Mike Epps

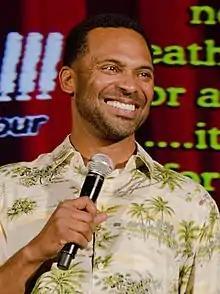
Epps in 2013

Michael Elliot Epps (born November 18, 1970) is an American stand-up comedian and actor. He played Day-Day Jones in "Next Friday" and its sequel, "Friday After Next", and also appeared in "The Hangover" and "The Hangover Part III" as "Black Doug". He was the voice of main character Boog in "Open Season 2", replacing Martin Lawrence, with whom he starred in the comedy "Welcome Home Roscoe Jenkins", playing "Reggie", cousin of Roscoe (played by Lawrence). He played Lloyd Jefferson "L.J." Wayne in the films "" (2004) and "" (2007). He has had starring roles in the sitcoms "Uncle Buck" and "The Upshaws".